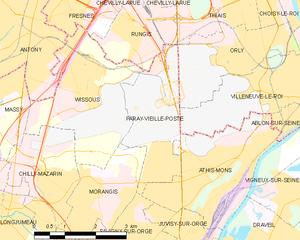
Carte des communes françaises Paray-Vieille-Poste